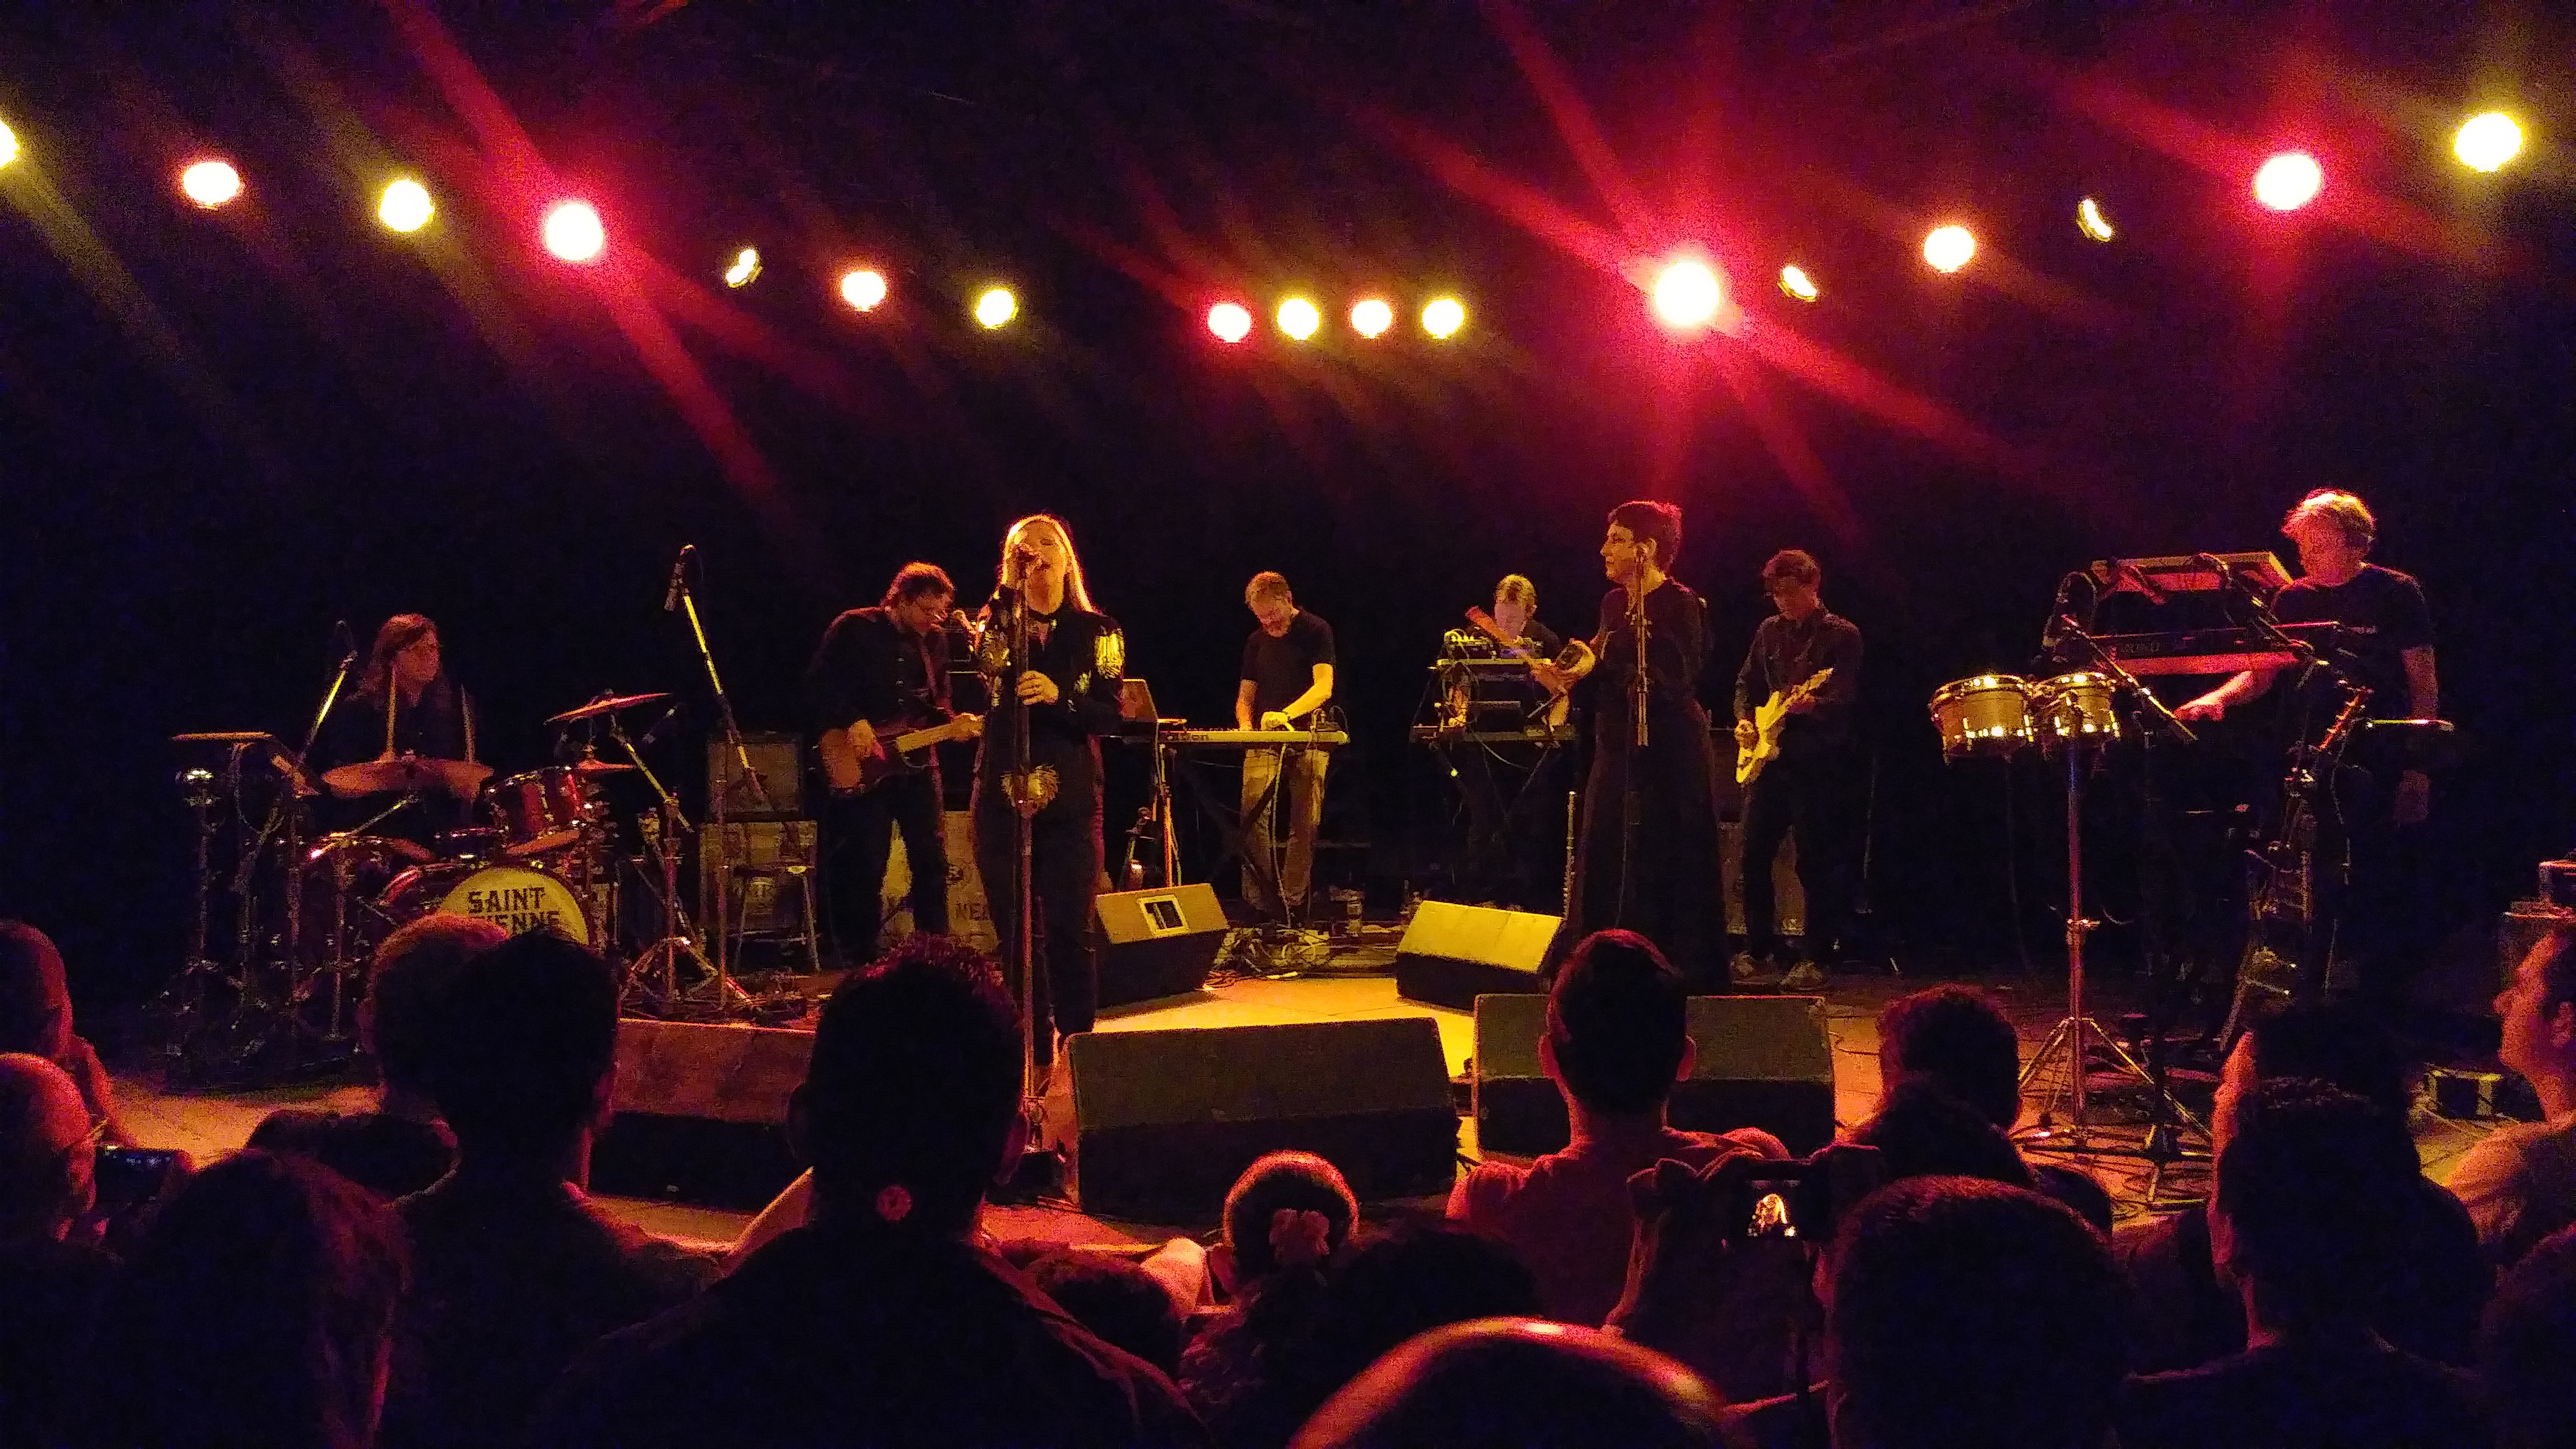
concert, saint etienne, sarah cracknell, band, uk, live, music, love, dark, color, nightlife, bar, cocktails, stage, musicians, musical, social, the glass house, october, pomona, california, inland empire, 2017, mato, rock concert, entertainment, performance, string instrument, musician, guitarist, orchestra, performing arts, singing, crowd, musical instrument accessory, musical ensemble, musical instrument, event, drummer, jazz club, darkness, audience, percussion, musical theatre, plucked string instruments, auditorium, performance art